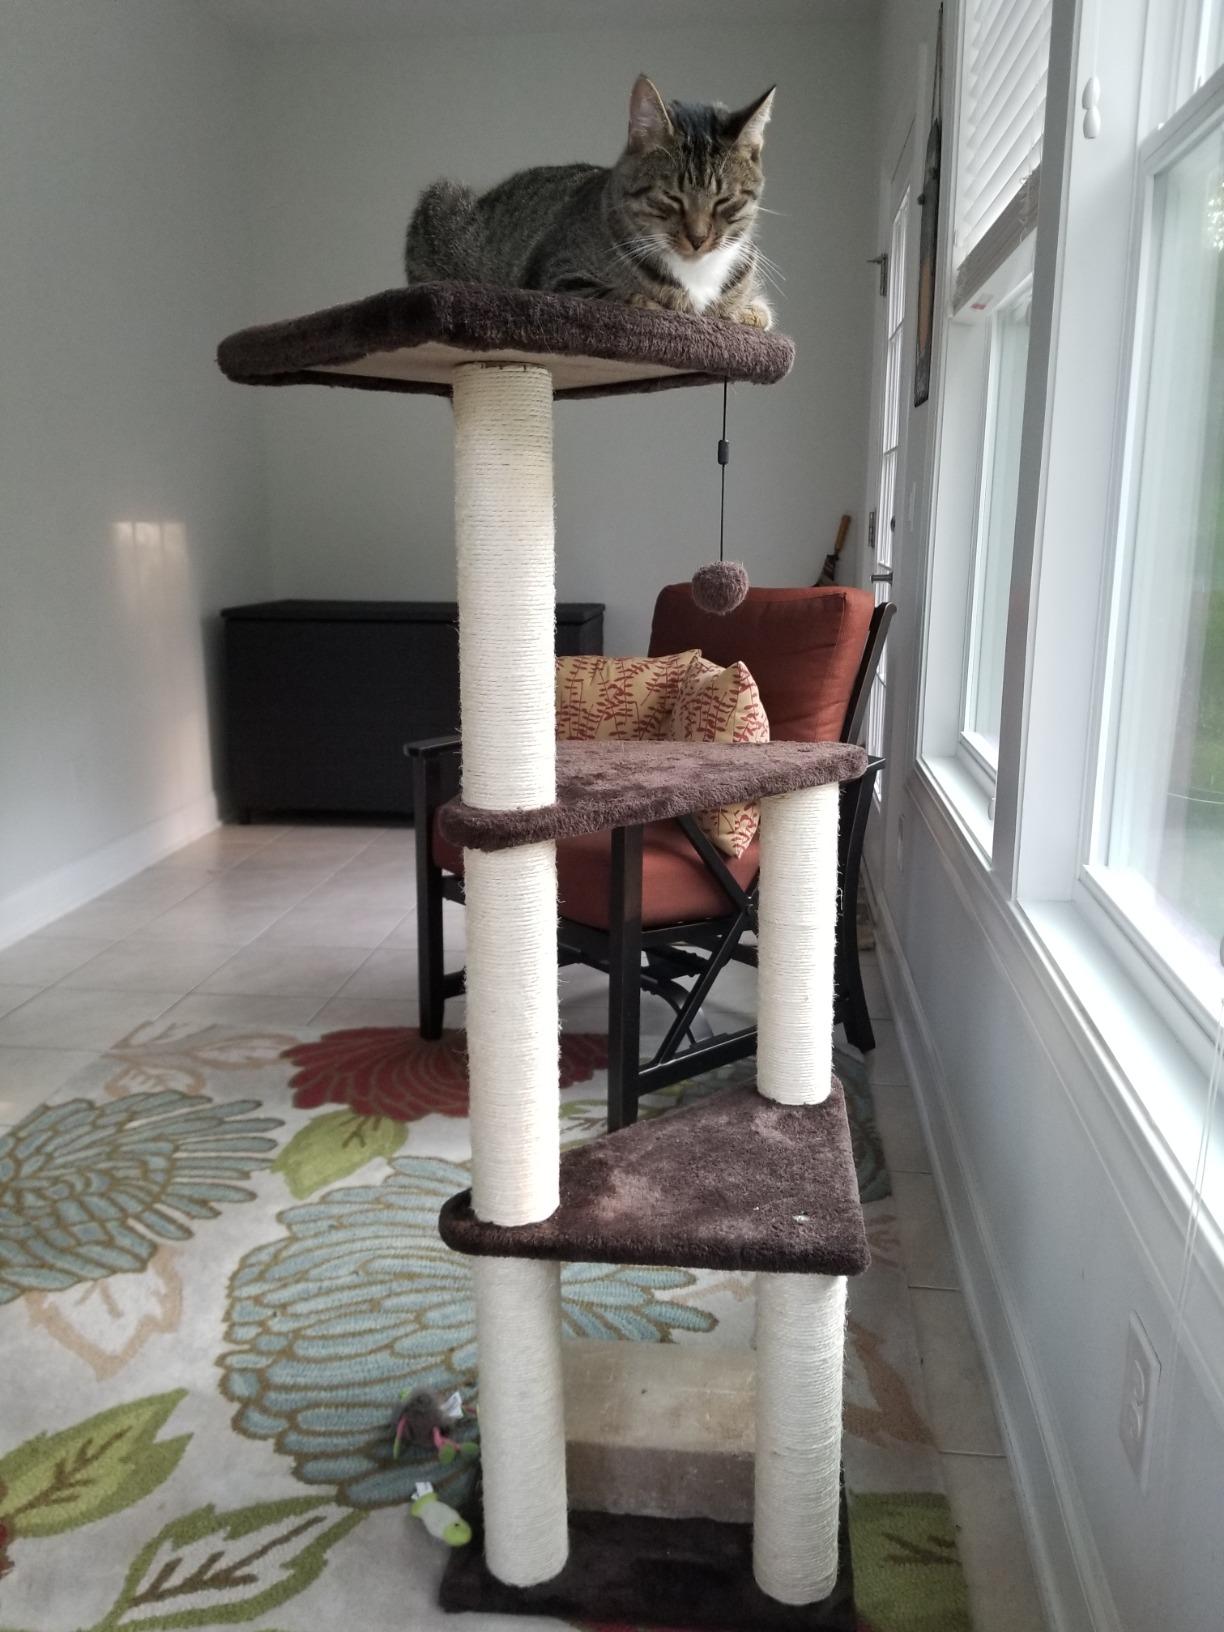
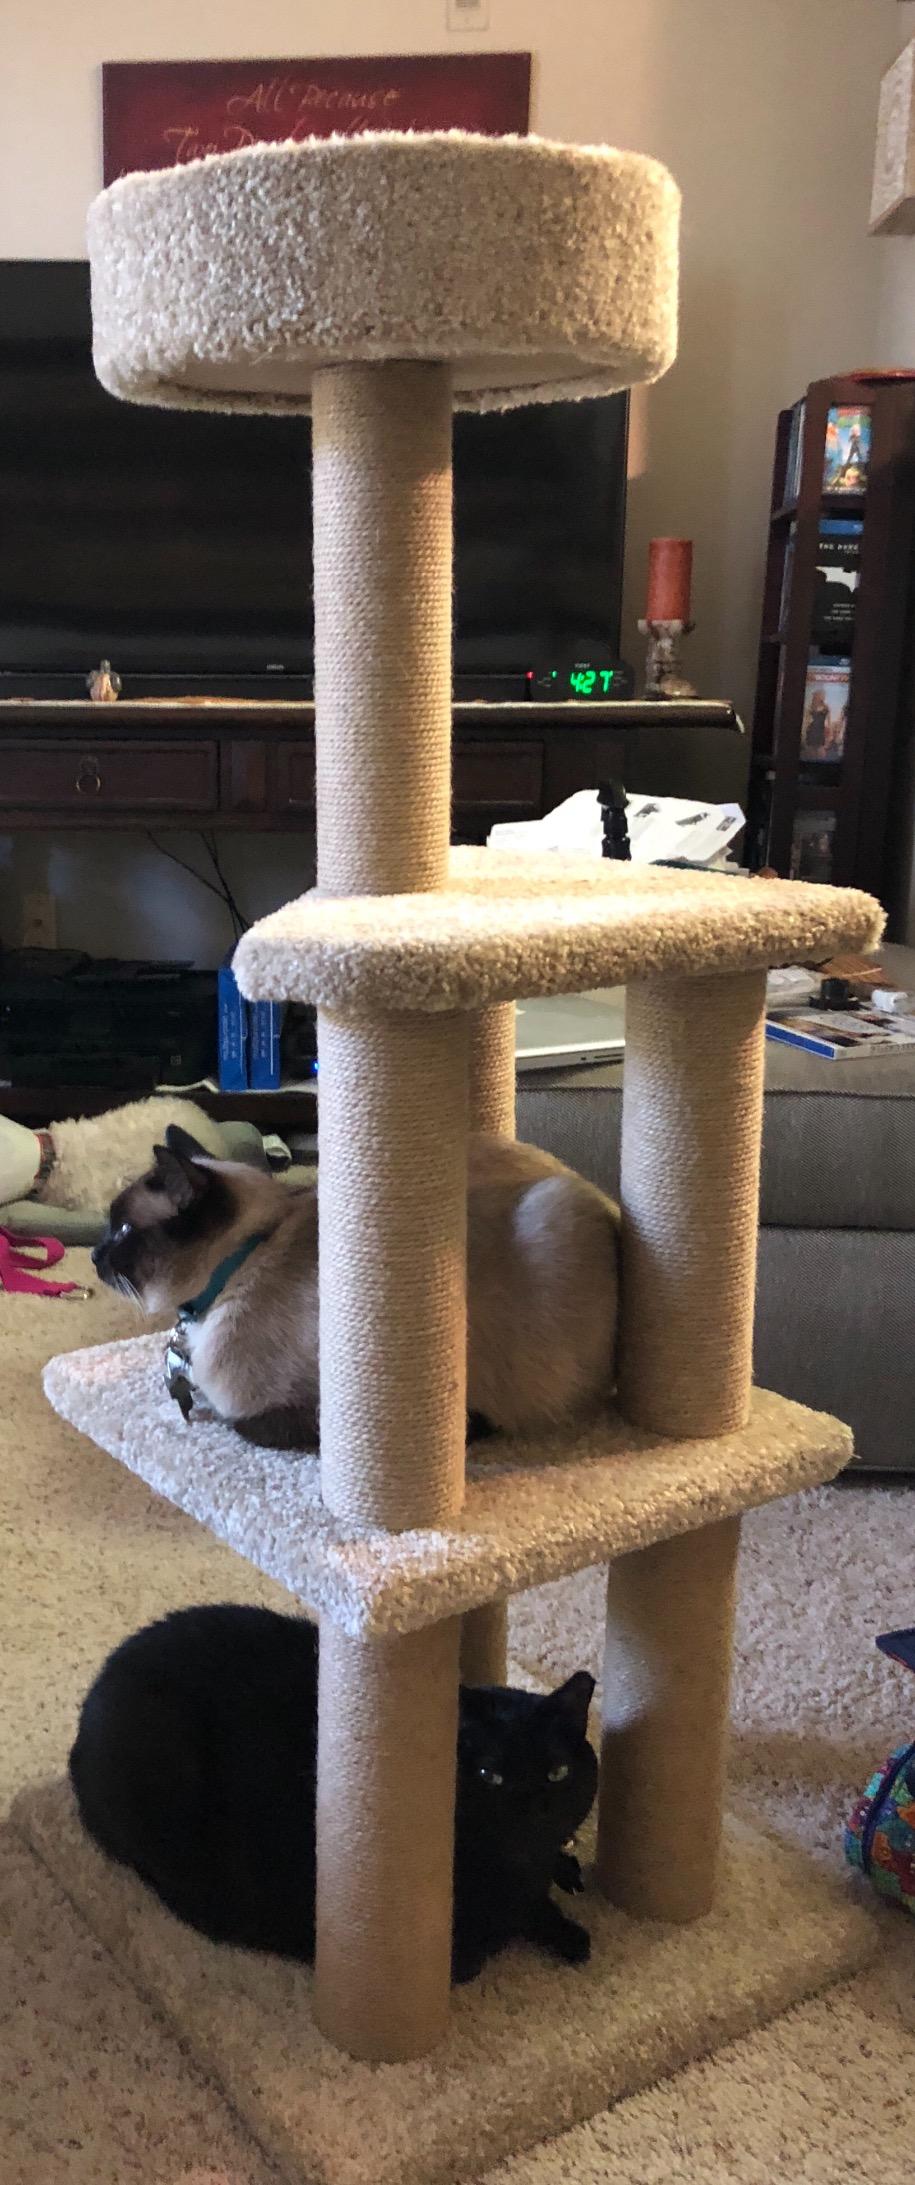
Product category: items_cat tree
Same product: no